Pasmo

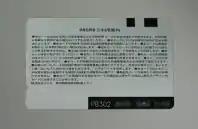
PASMO Card (reverse)

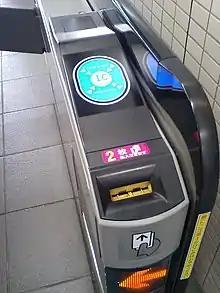
Pasmo-compatible ticket gates at Otorii Station (Keikyu Line)

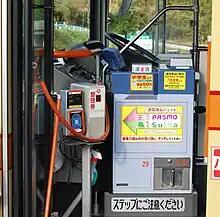
KANACHU bus touch sensor for Suica and Pasmo IC cards next to the driver's seat and fare box

Pasmo, stylized as PASMO, is a rechargeable contactless smart card electronic money system. It is primarily used for public transport in Tokyo, Japan, where it was introduced on 18 March 2007. Pasmo can also be used as a payment card for vending machines and stores. In 2013, Pasmo became usable in all major cities across Japan as part of the Nationwide Mutual Usage Service.